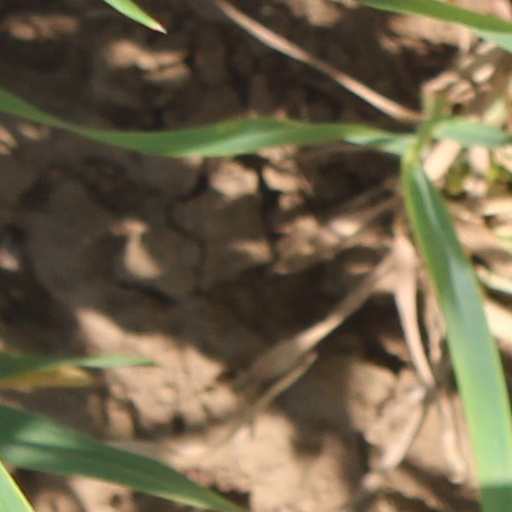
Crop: wheat